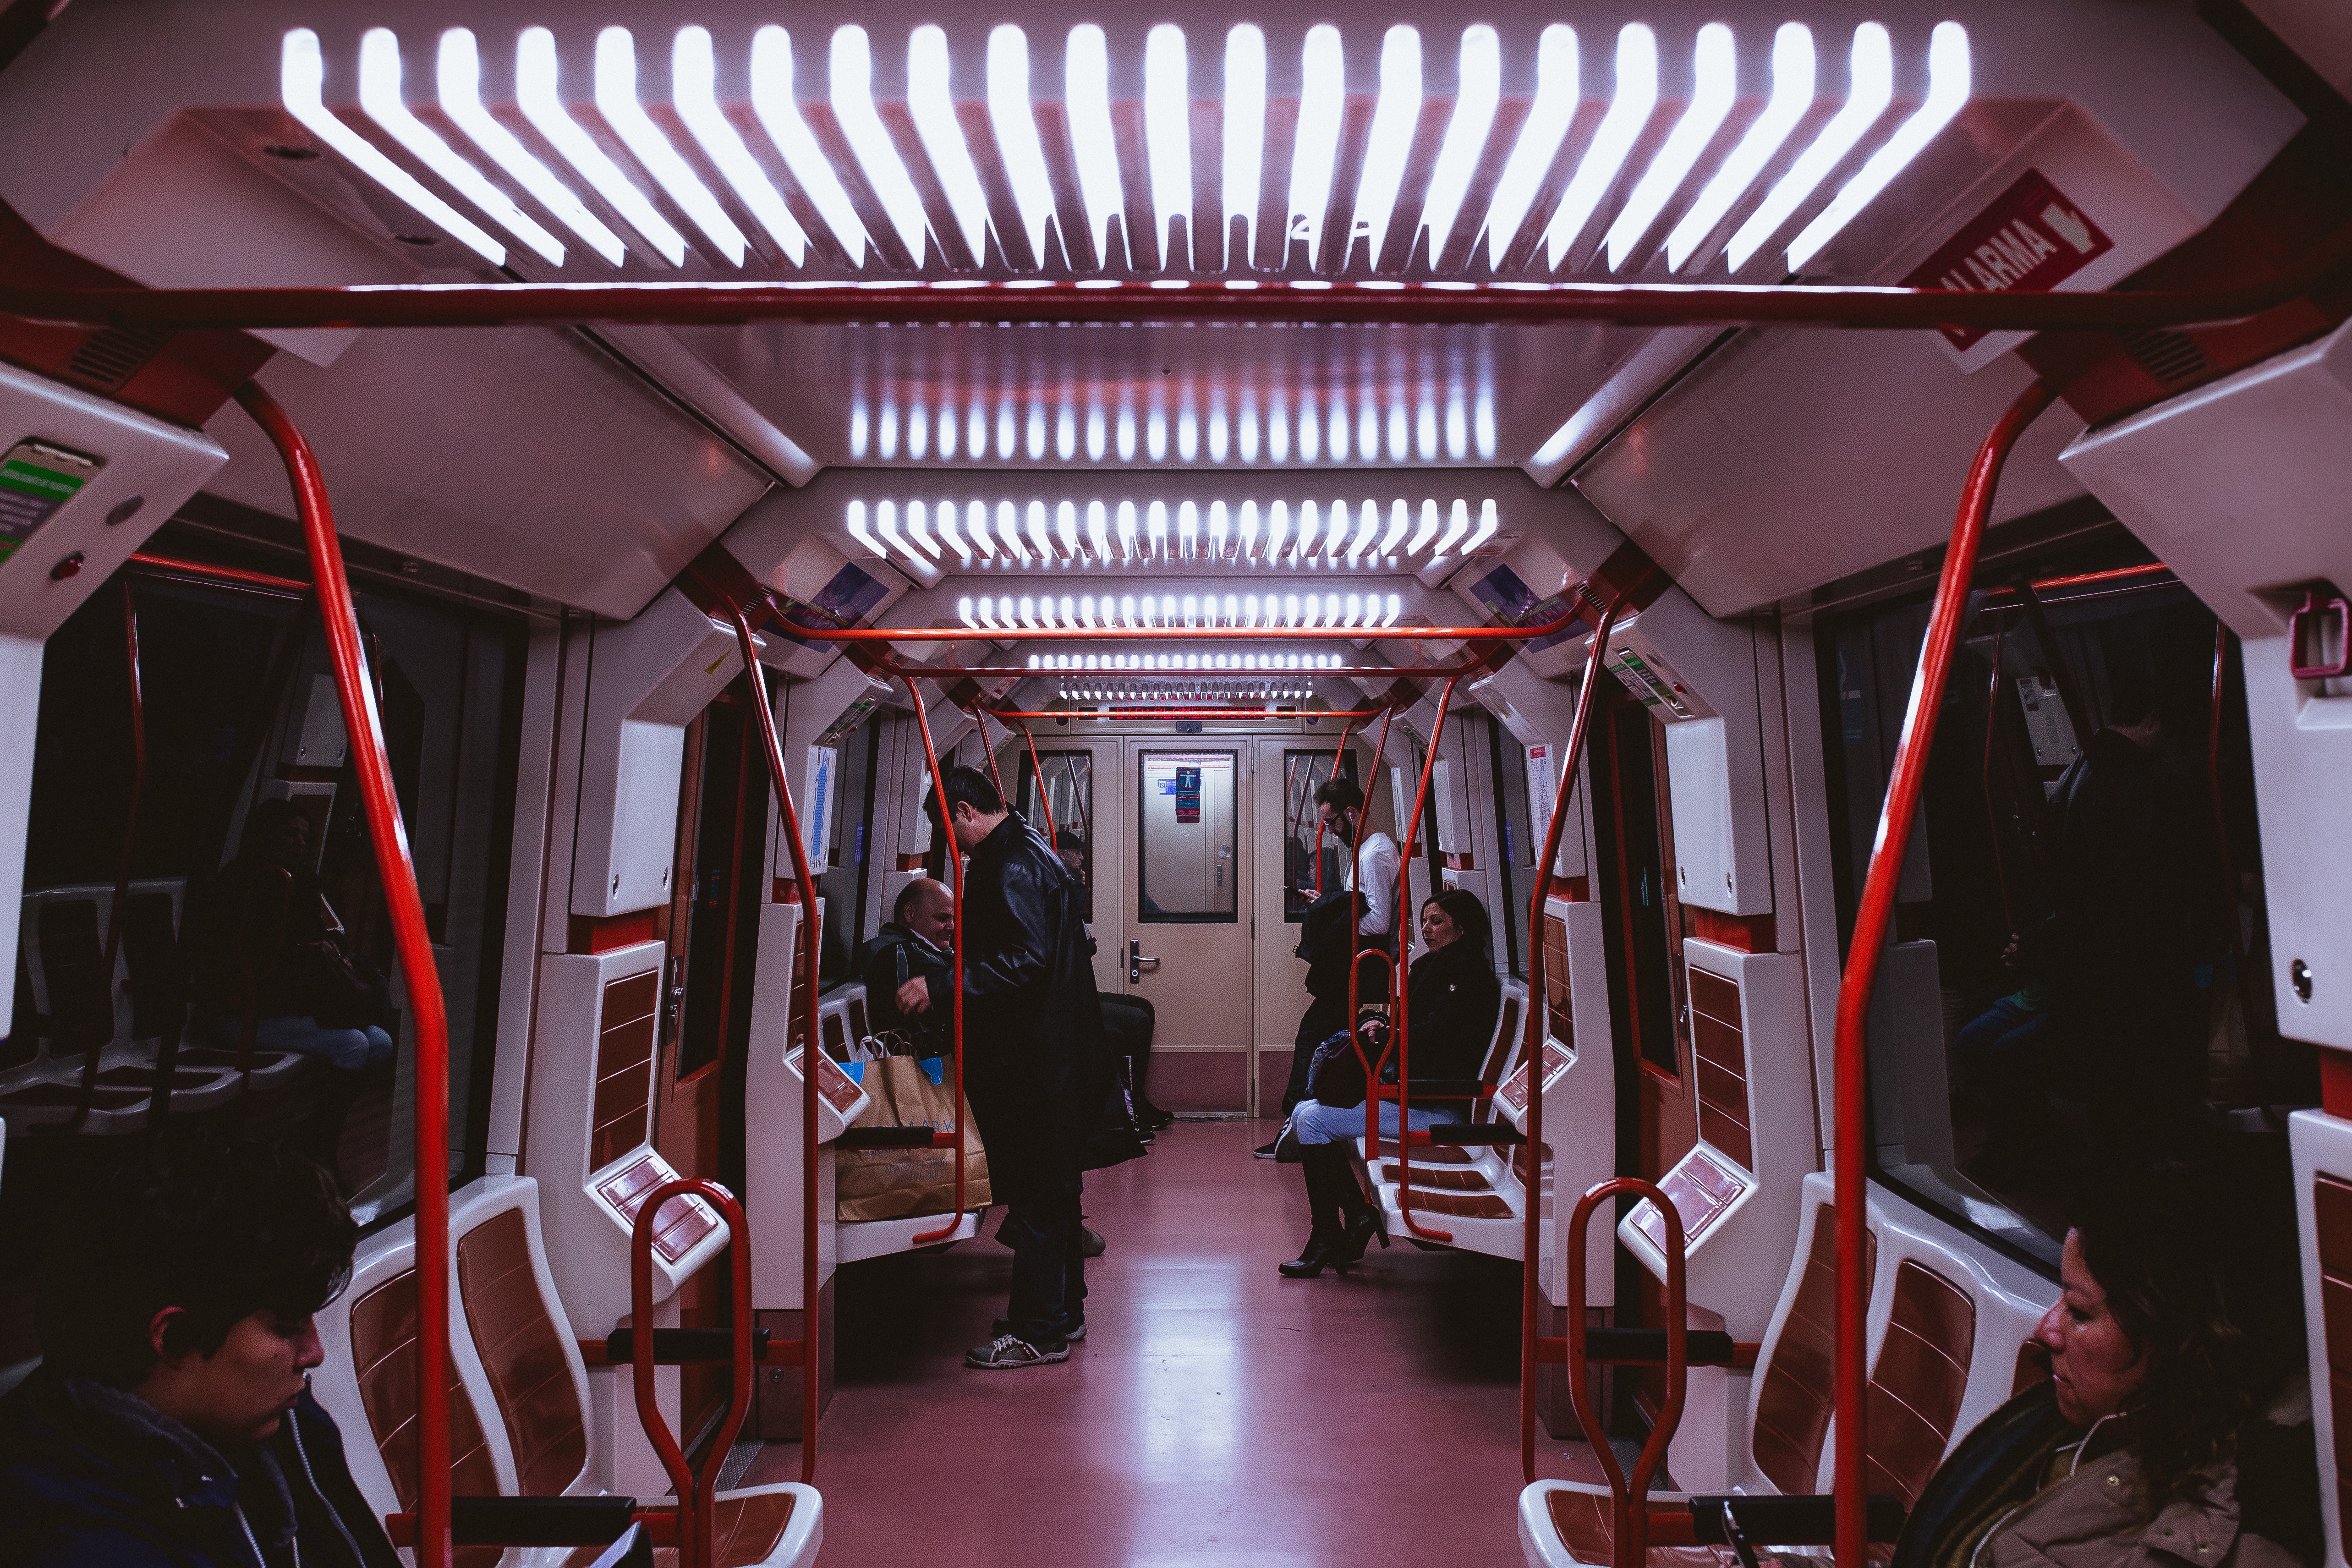
transport, room, building, vehicle